Jani Sarajärvi

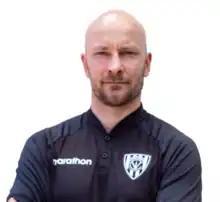
Sarajärvi at Independiente del Valle

Jani Sarajärvi (born 9 September 1979 in Pudasjärvi) is a Finnish professional football manager who is currently working as the head coach of the Estonia national under-21 football team and the Head of Youth National Teams. Sarajärvi, a former pro player, has previously held head or assistant coaching positions in three continents, both in premier club level and national team settings. He’s also a researcher PhD student at the University of Lisbon, one of the best academic football institutions in Europe.